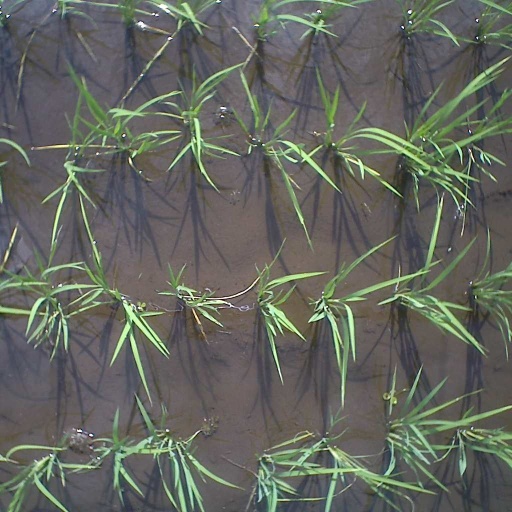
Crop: rice